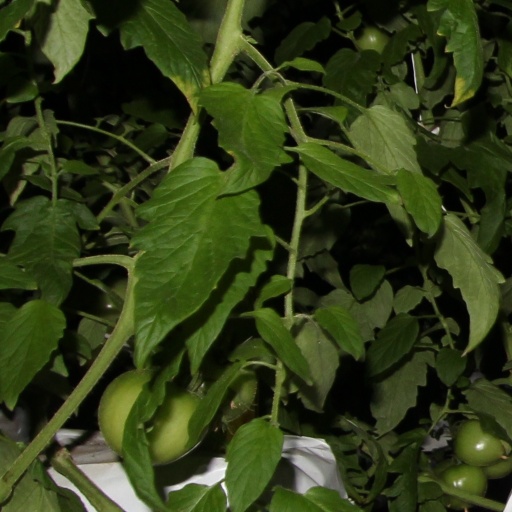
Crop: tomato